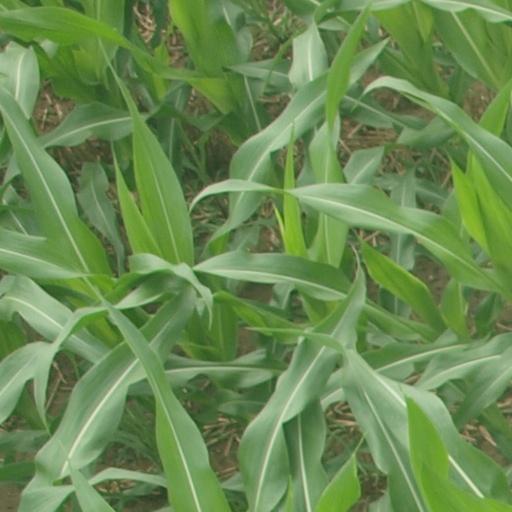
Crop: maize; corn